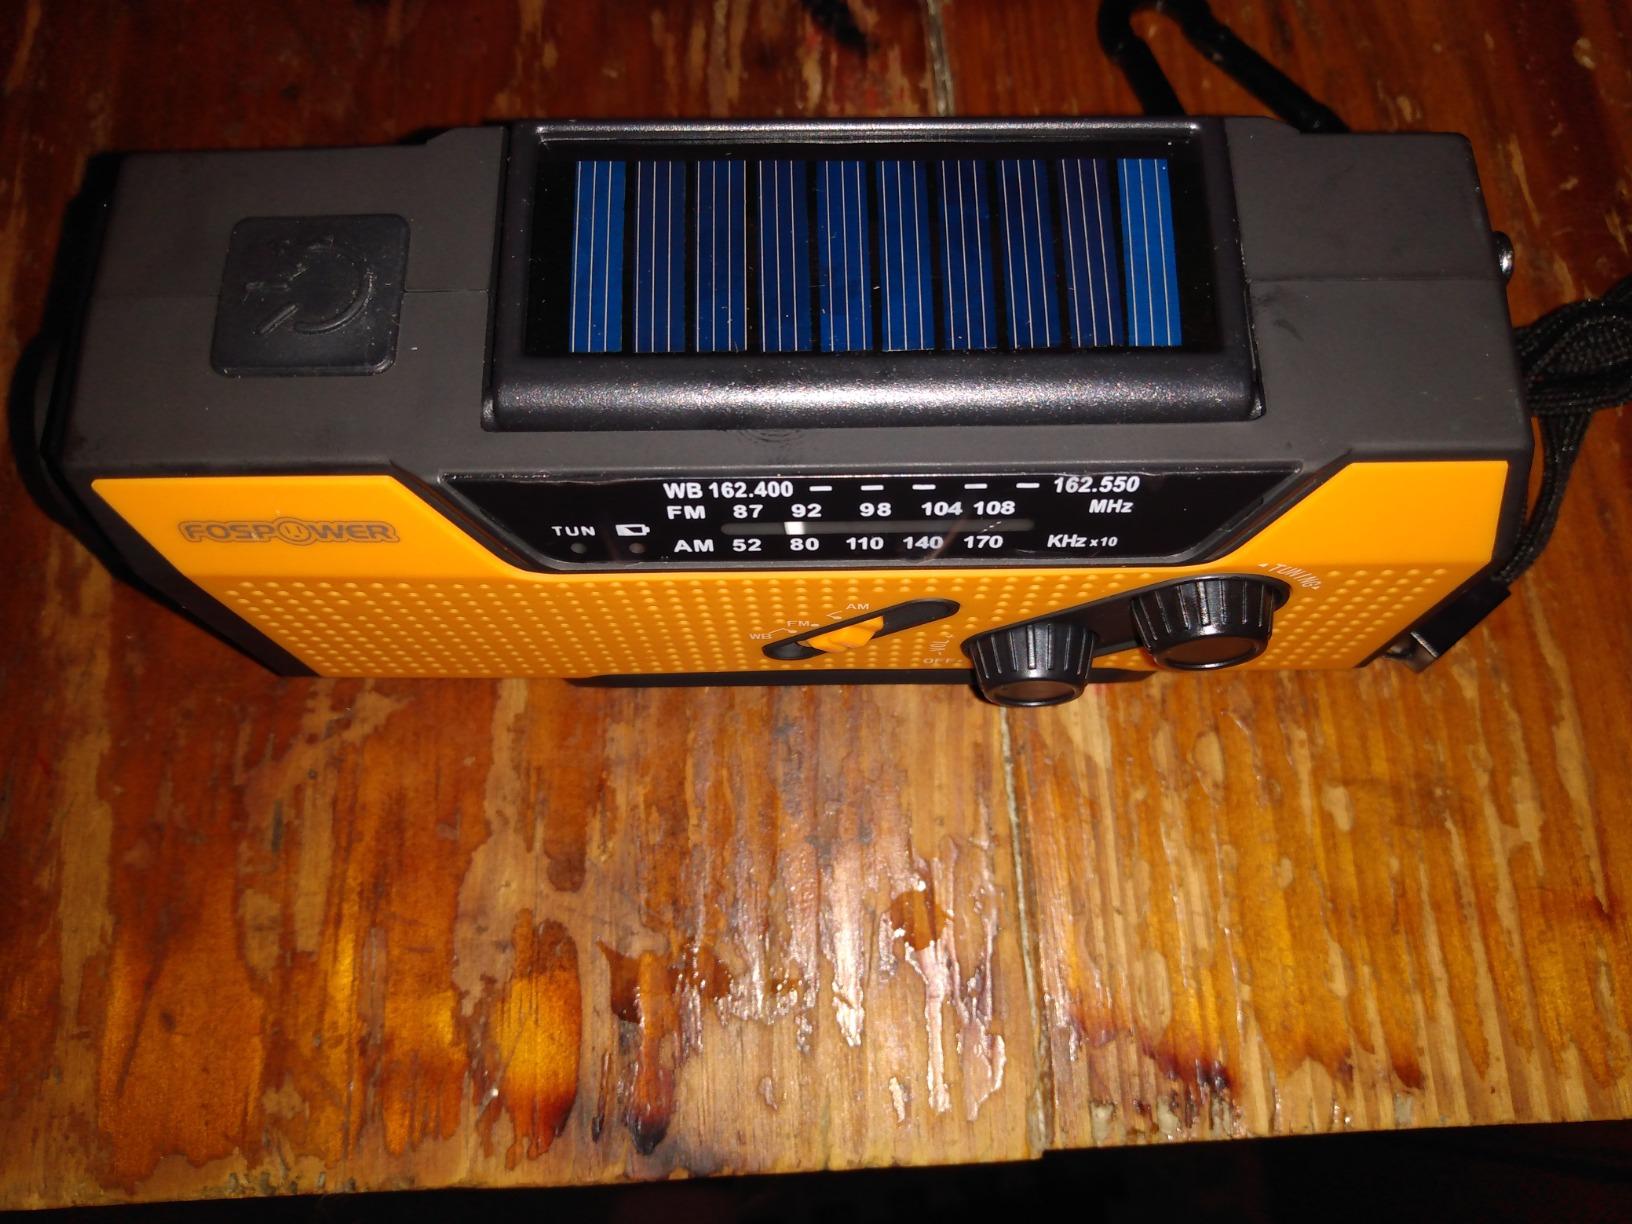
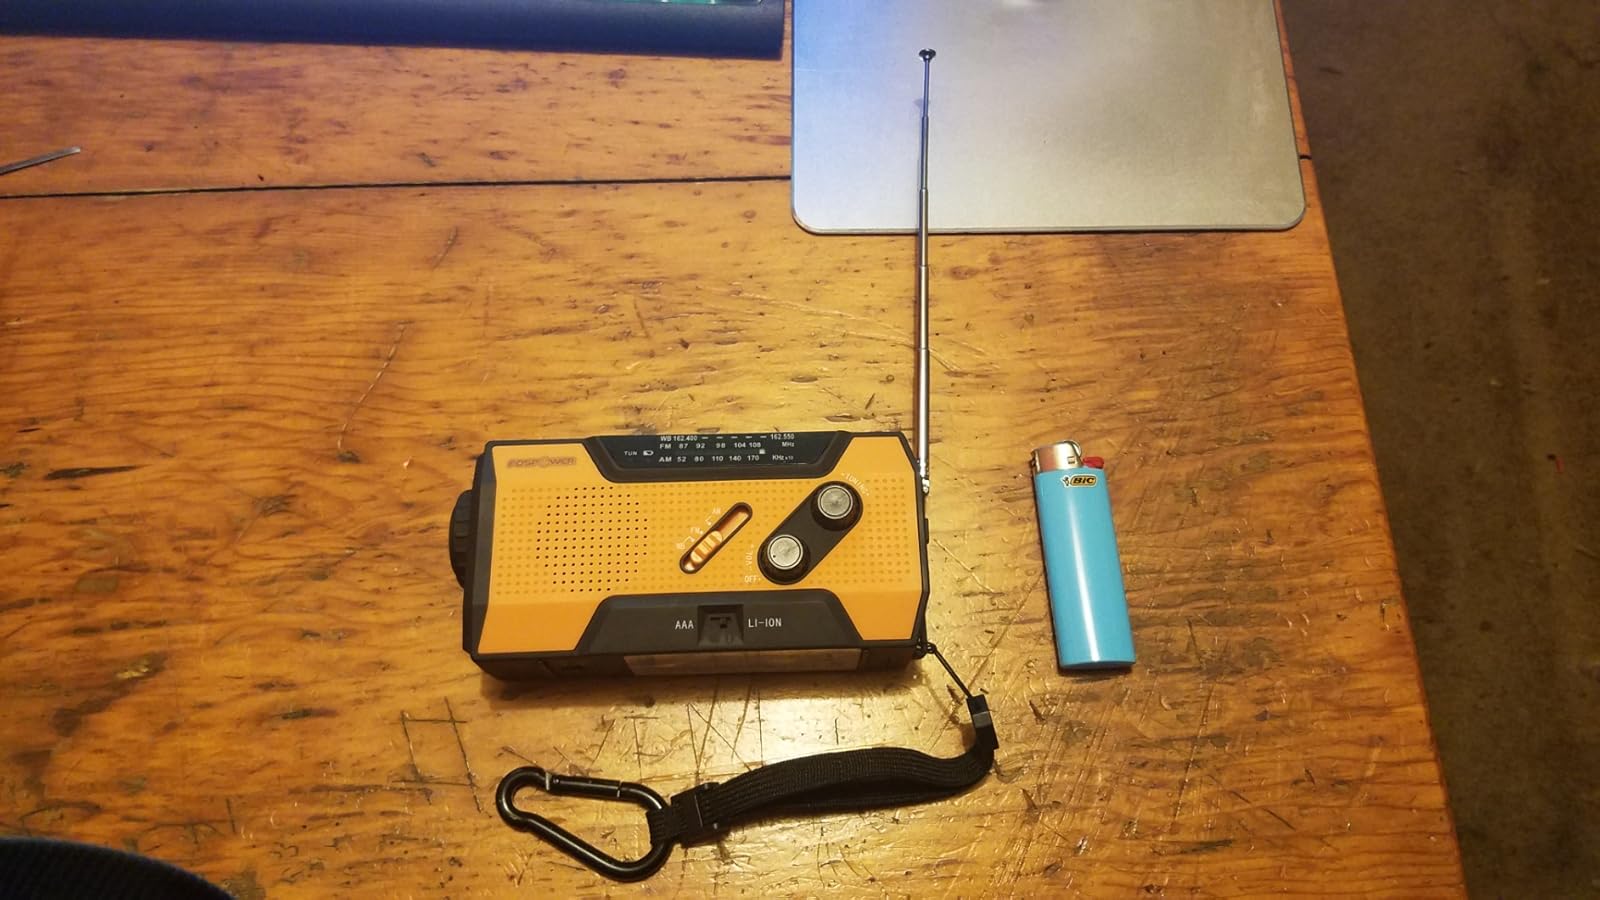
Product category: radio
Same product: yes